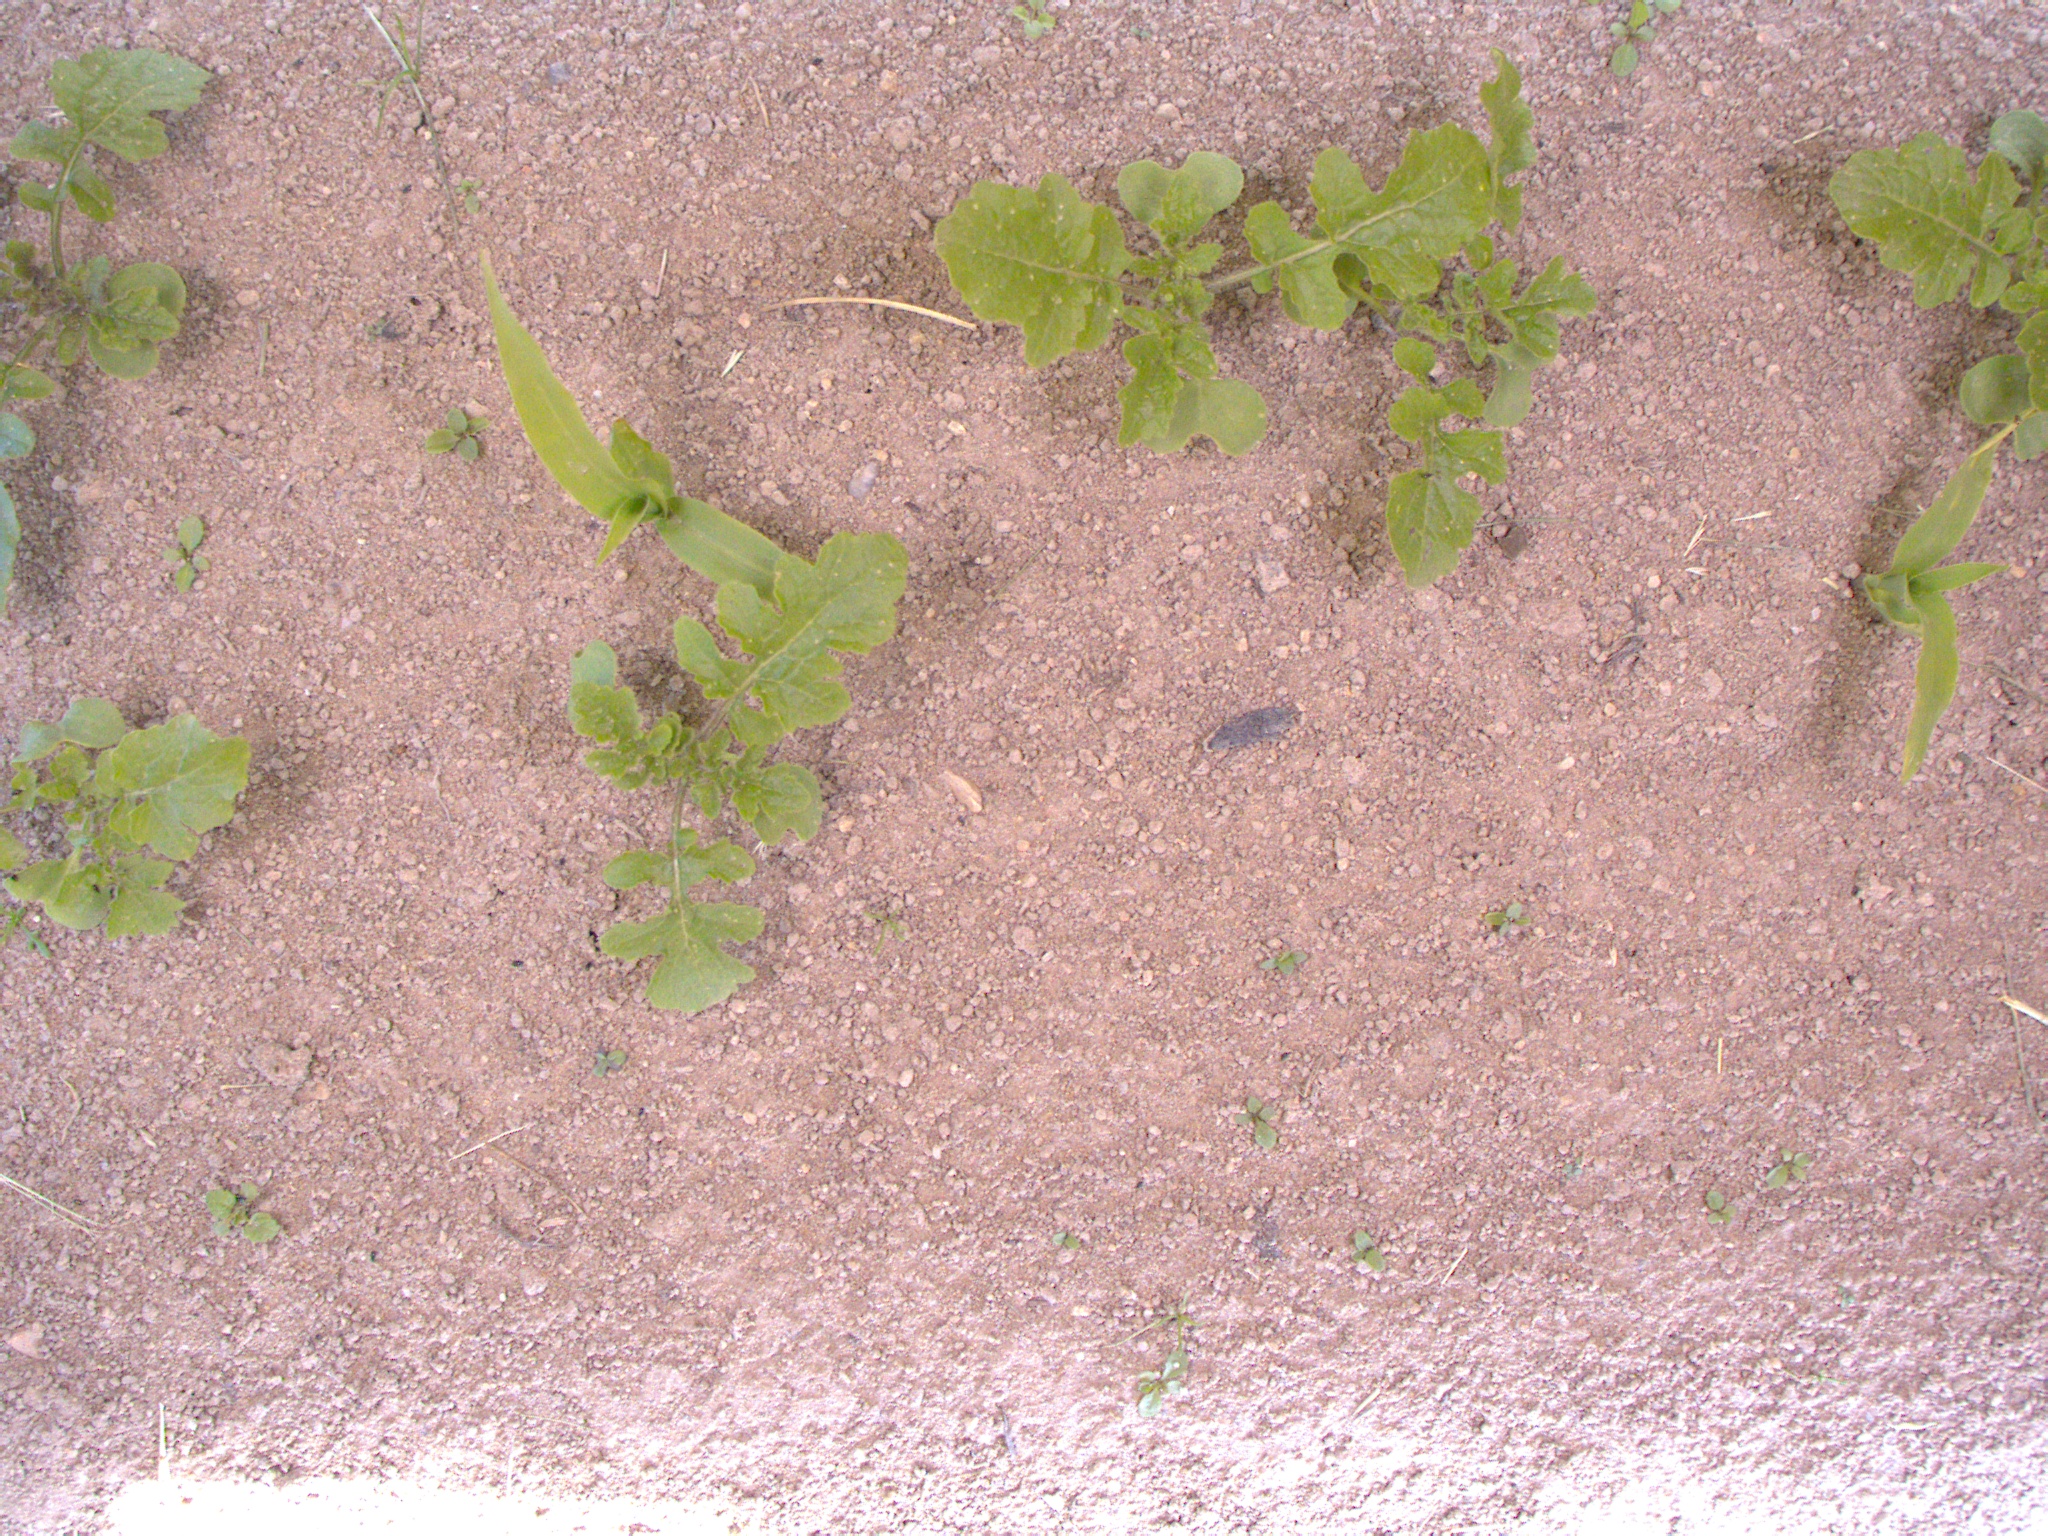
Crop: maize
Objects: maize, maize, stem_maize, stem_maize